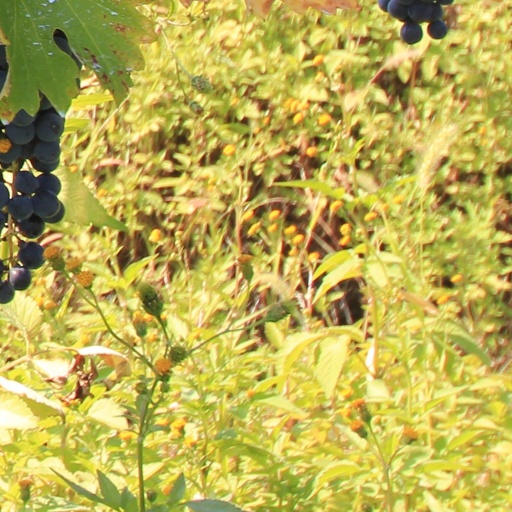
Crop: grape